Louise Sahlgreen

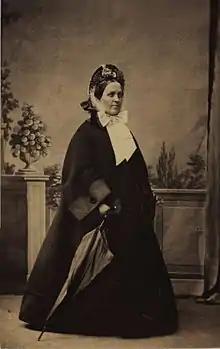

Louise Rudolfine Sahlgreen (17 September 1818 15 August 1891) was a Danish operatic soprano. She was engaged by the Royal Danish Theatre in 1836, first as a member of the chorus but from 1842 as an opera singer. As a result of her plain looks, she did not reach prima donna status but nevertheless had a powerful soprano voice which extended to contralto, allowing her to perform a wide variety of roles. She was particularly successful as a soloist in the theatre's passion concerts in the Church of Our Lady where she sang every year from 1851 to 1869.